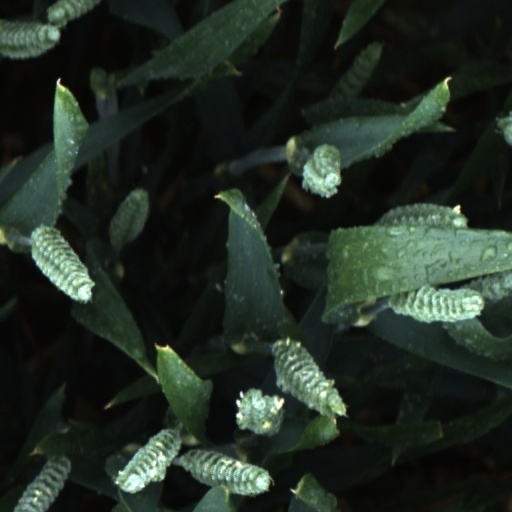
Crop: wheat